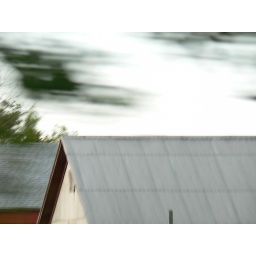
Was driving in a car and took this pic of the sky